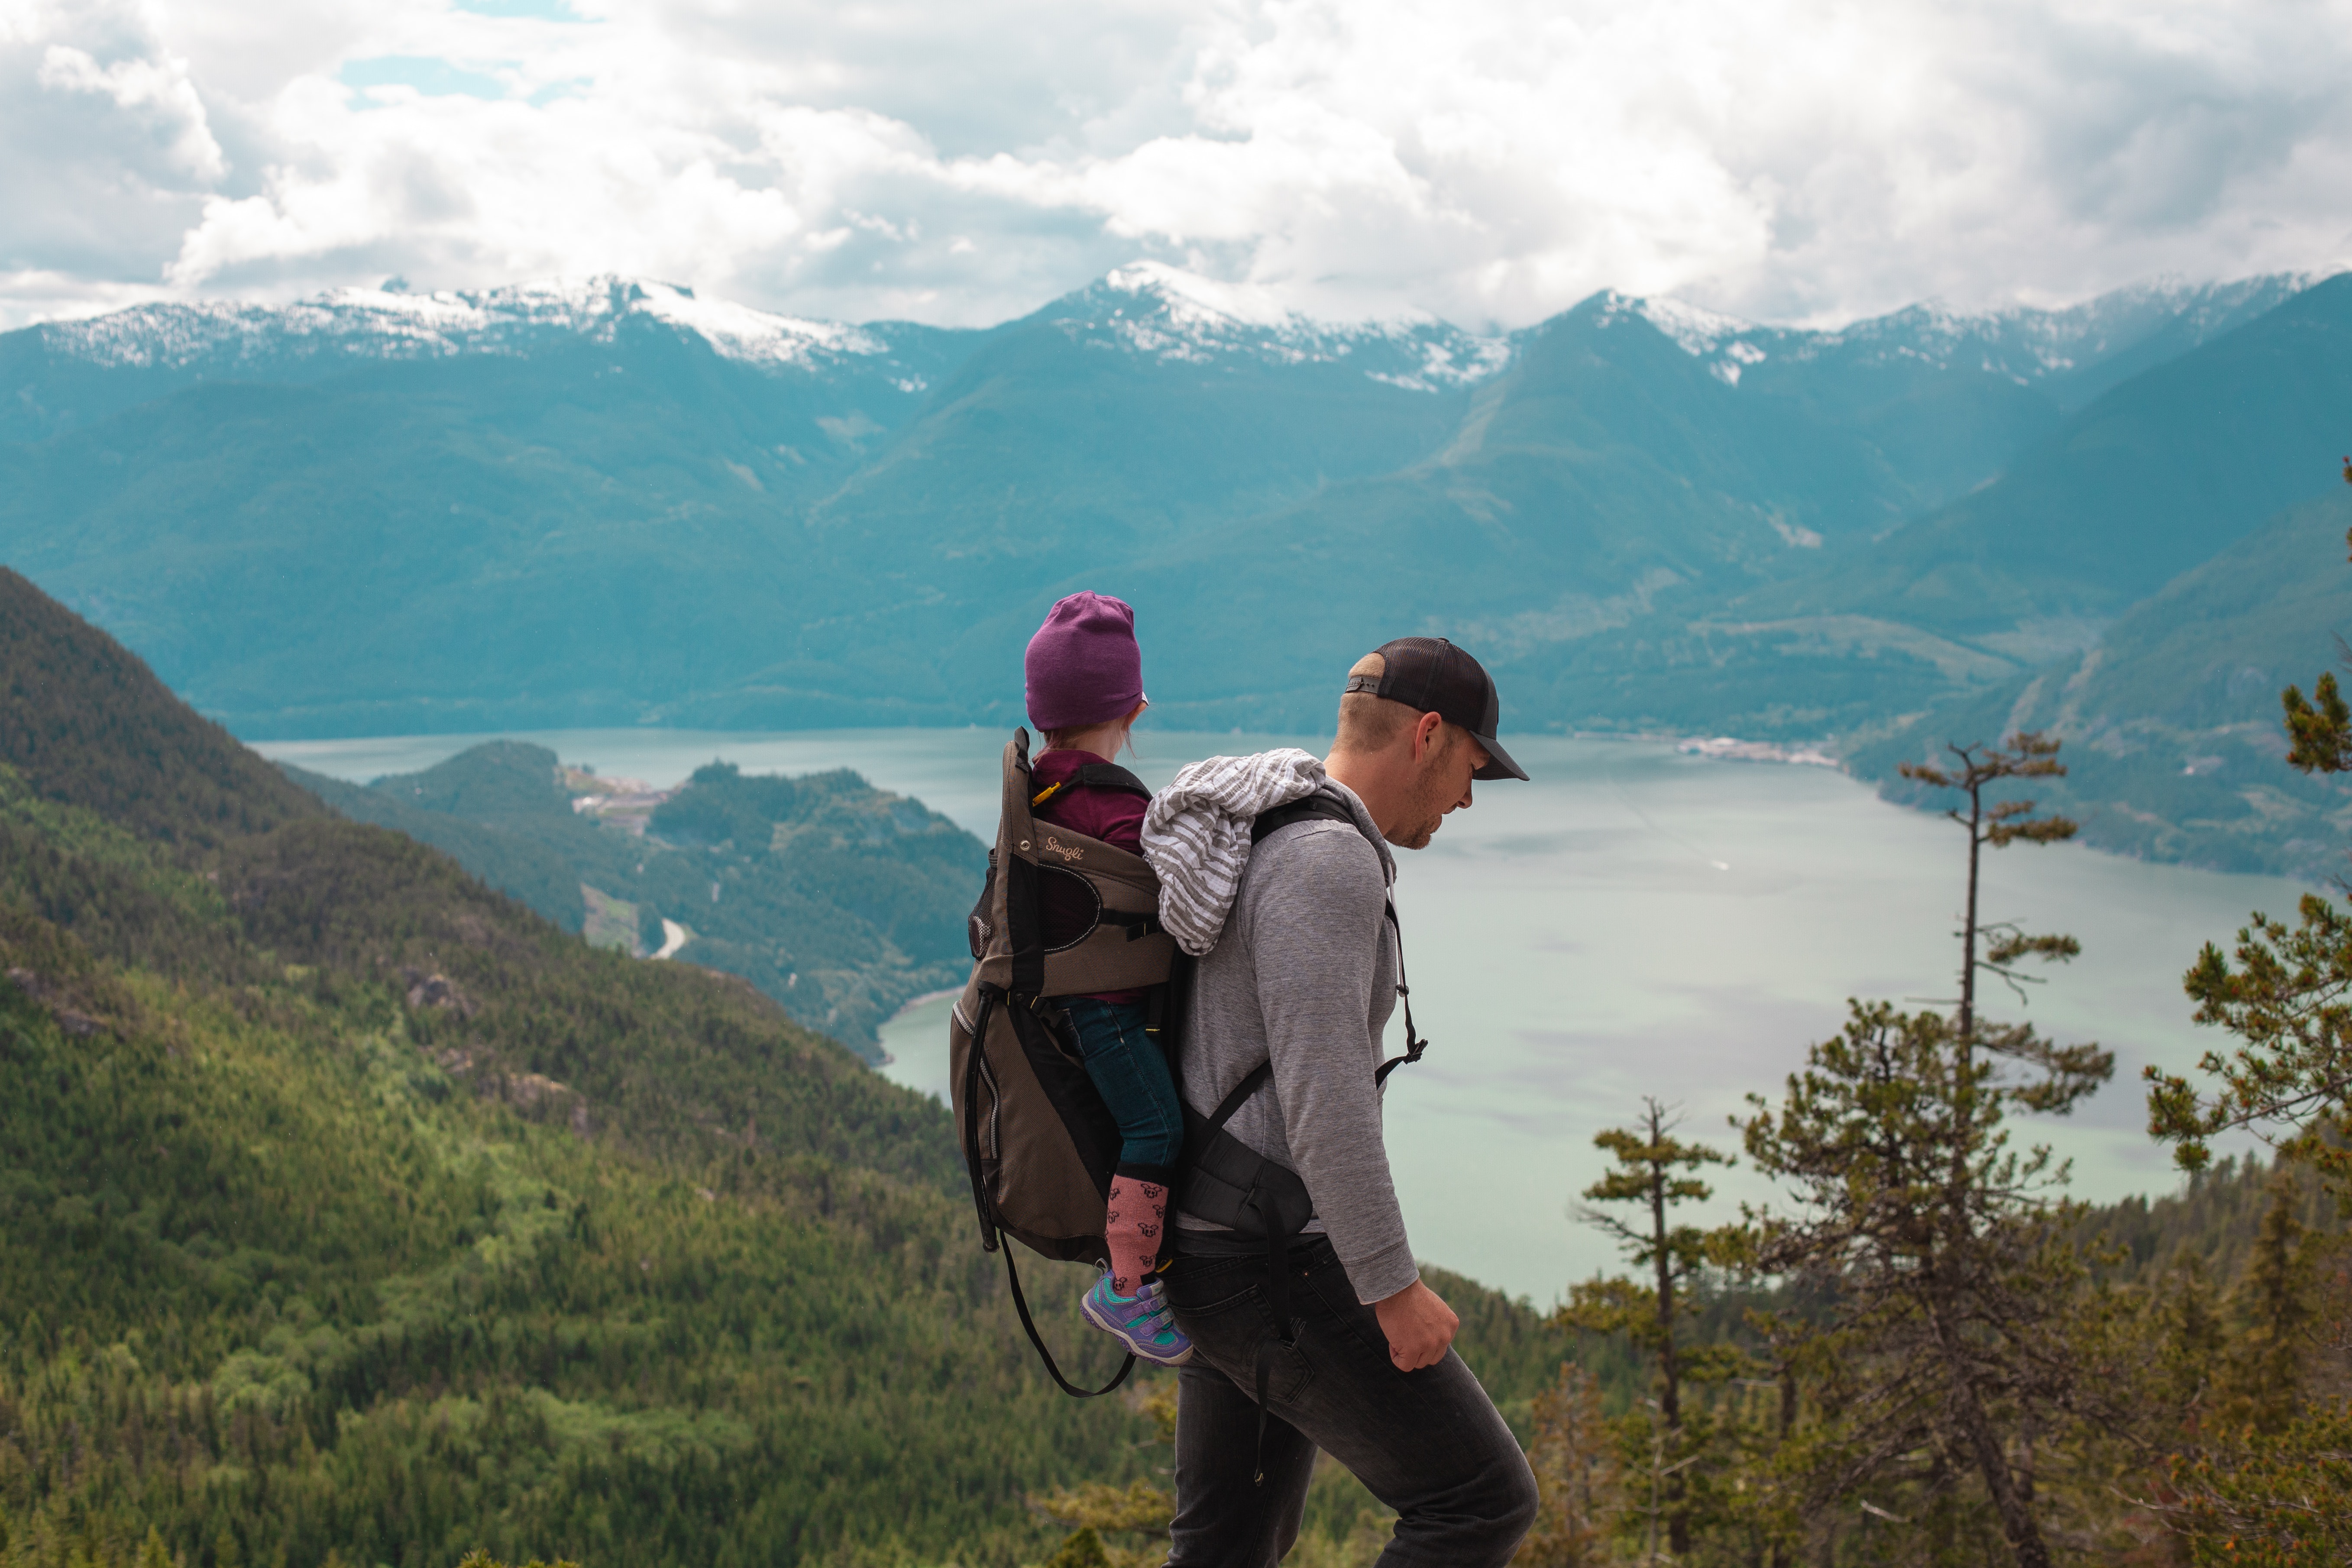
mountainous landforms, mountain, highland, wilderness, mountain range, hill station, ridge, hill, adventure, backpacking, sky, tourism, hiking, alps, fell, recreation, tree, valley, national park, walking, cloud, landscape, vacation, massif, leisure, travel, mount scenery